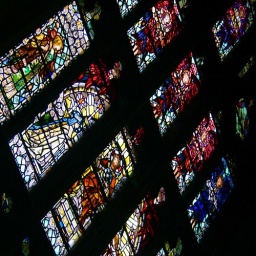
Stained glass window found in Gloucester Cathedral, England.